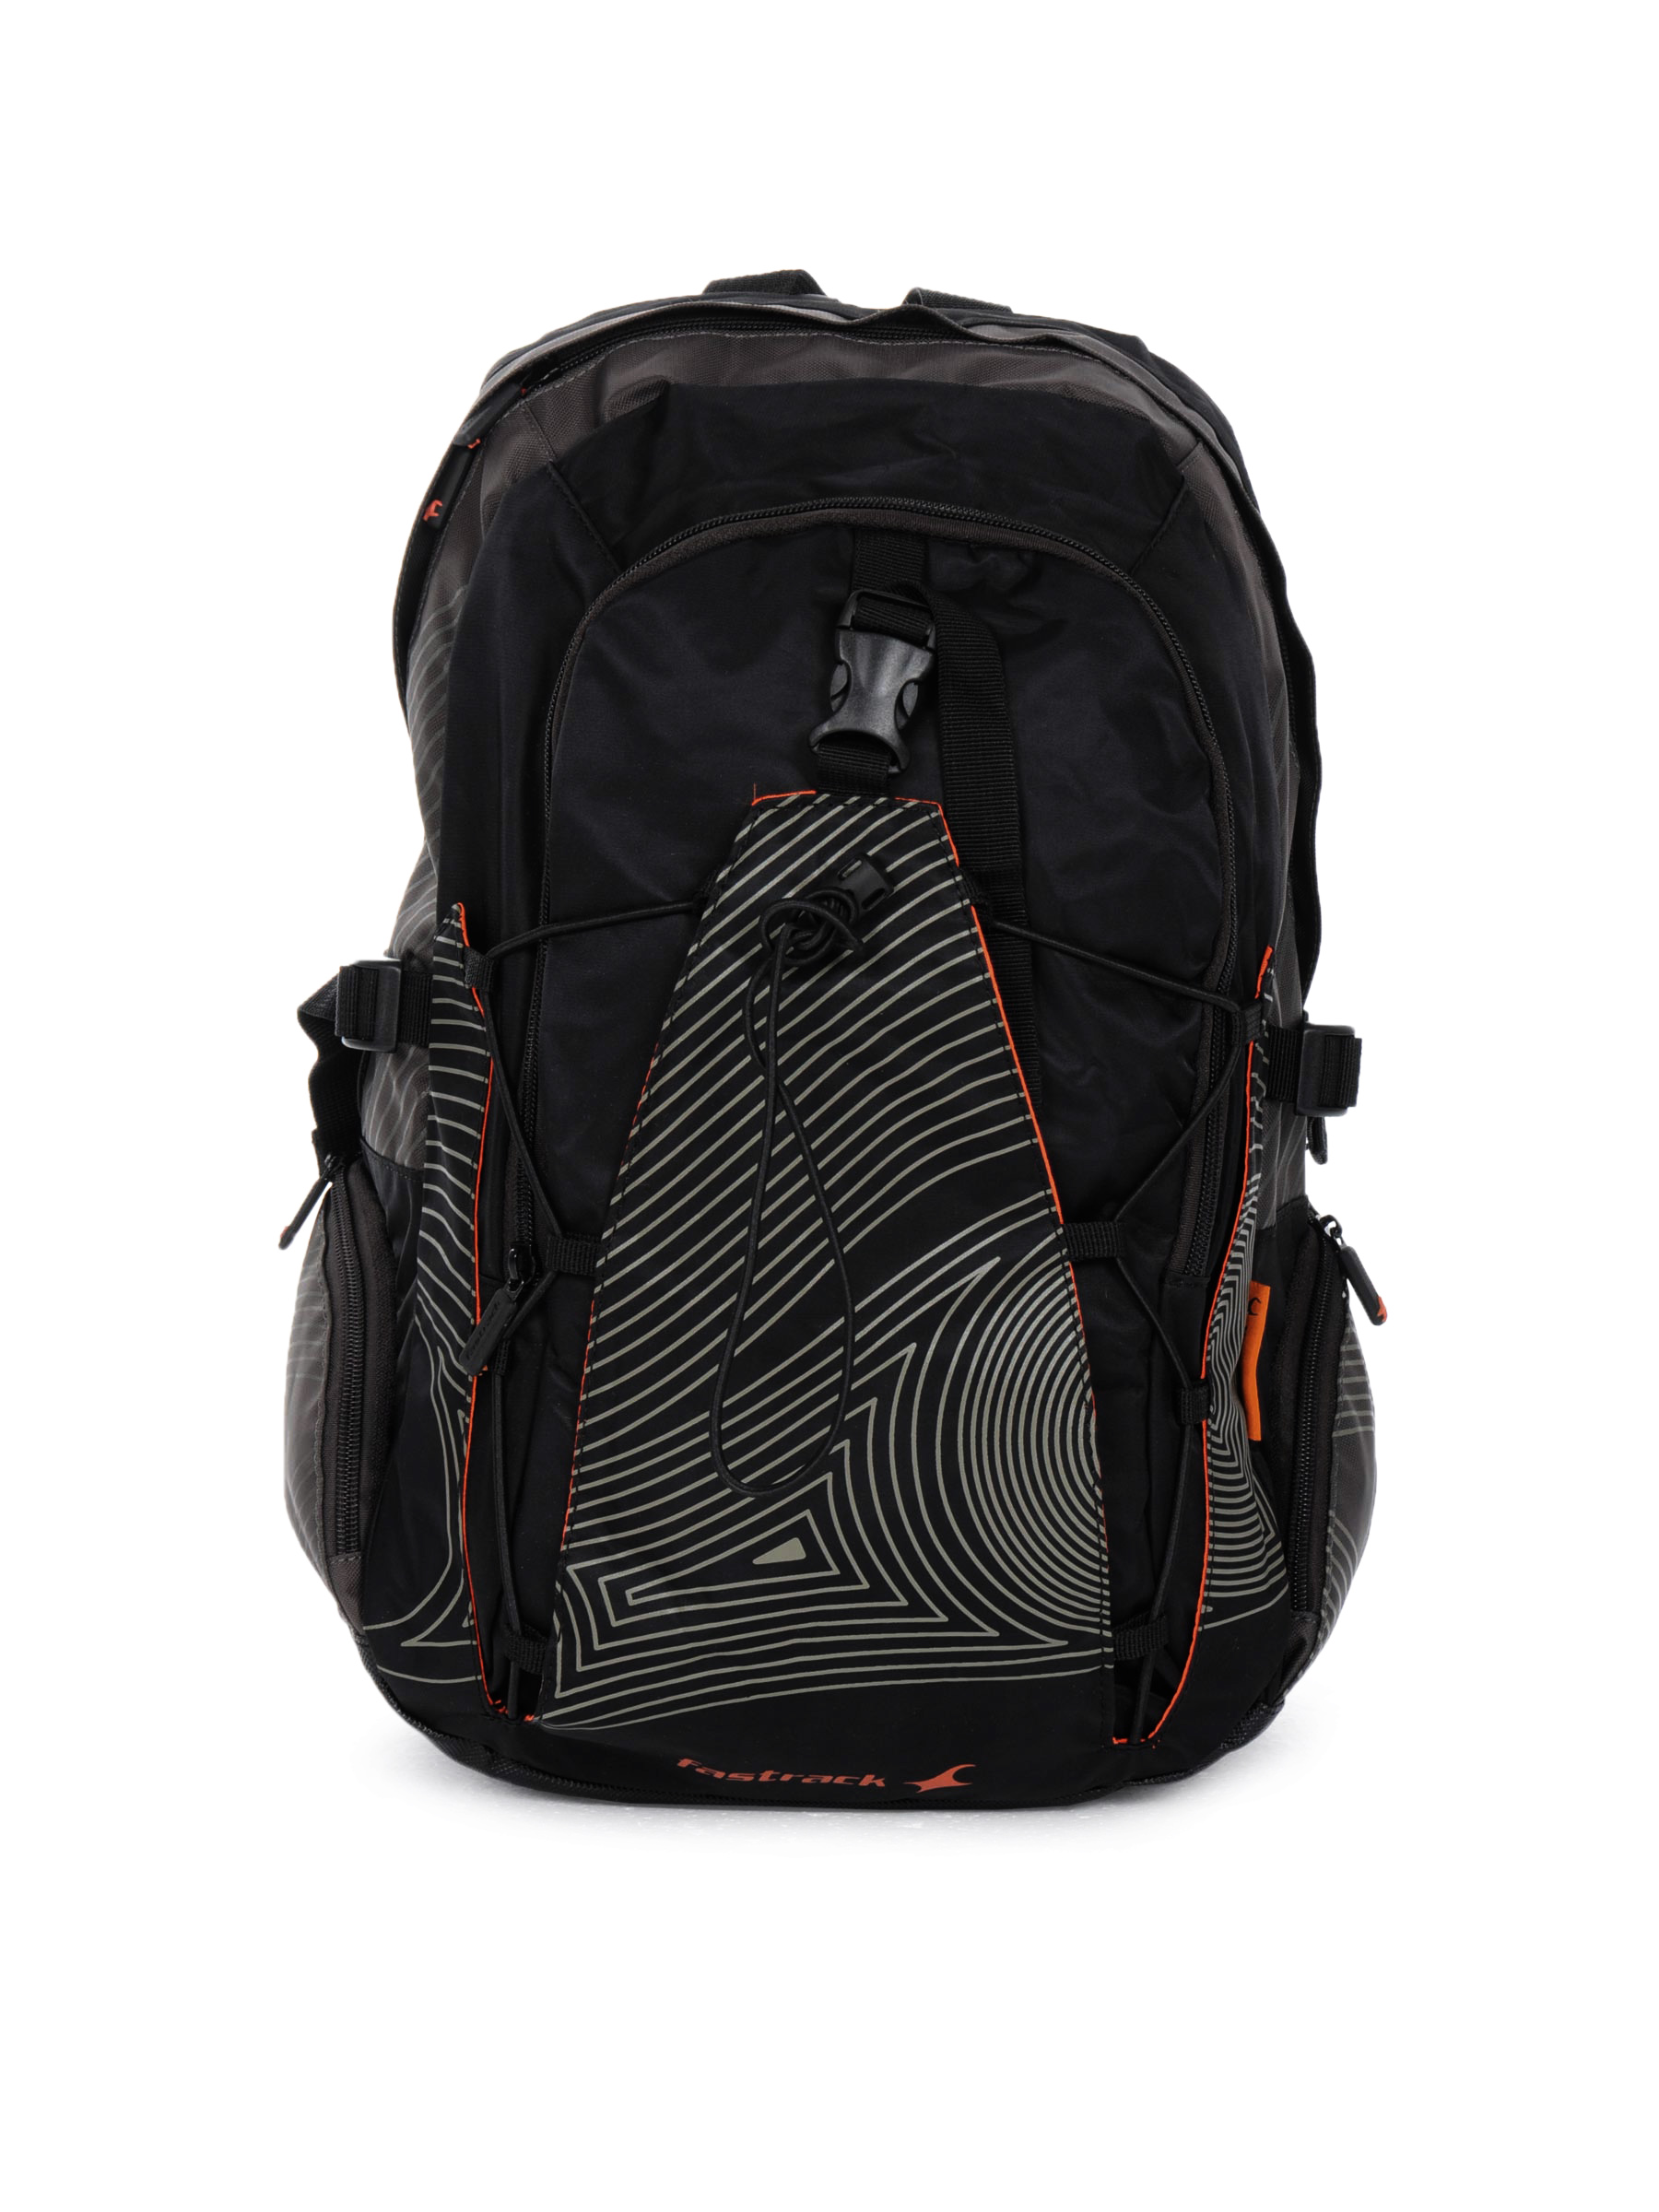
Fastrack Men Polyester Black Backpack
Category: Accessories / Bags / Backpacks
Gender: Men
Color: Black
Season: Winter 2016
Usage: Casual